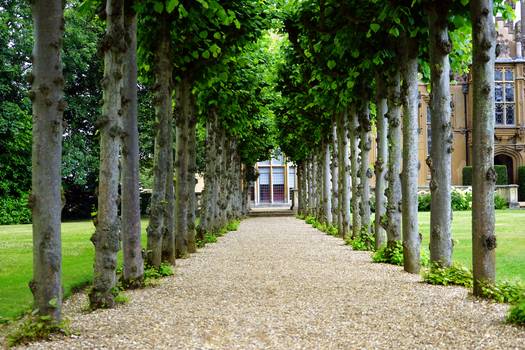
Label: No Watermark